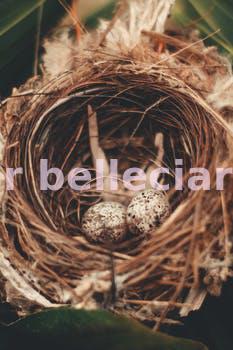
Label: Watermark